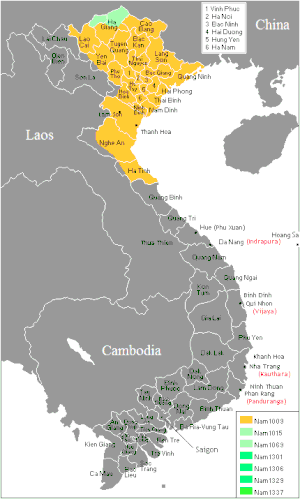
Expansion territoriale Vietnamienne (1009–1900)
Nguyễn Hoàng, né en 1525 et mort en 1613, connu également sous le nom du seigneur Tien, dignitaire vietnamien et membre de la famille des Nguyễn.